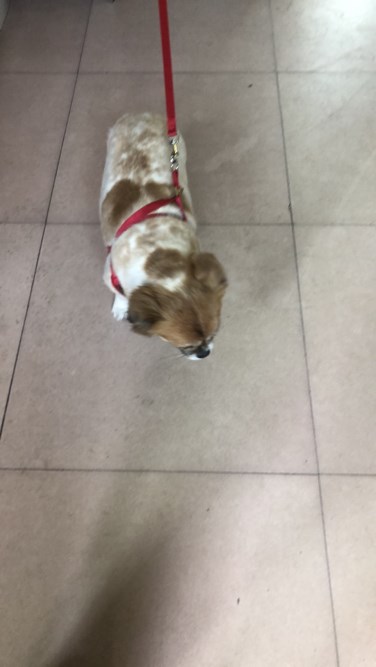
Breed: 3336-n000121-chinese_rural_dog